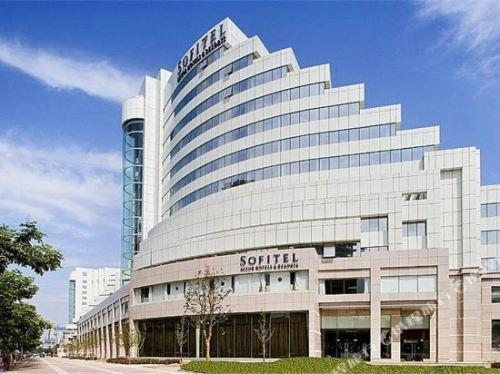
地标名称：西安索菲特人民大厦(钟鼓楼五路口地铁站店)
所在城市：西安市·新城区